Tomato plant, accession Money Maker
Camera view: vertical (180 deg); turntable rotation: 240 degrees
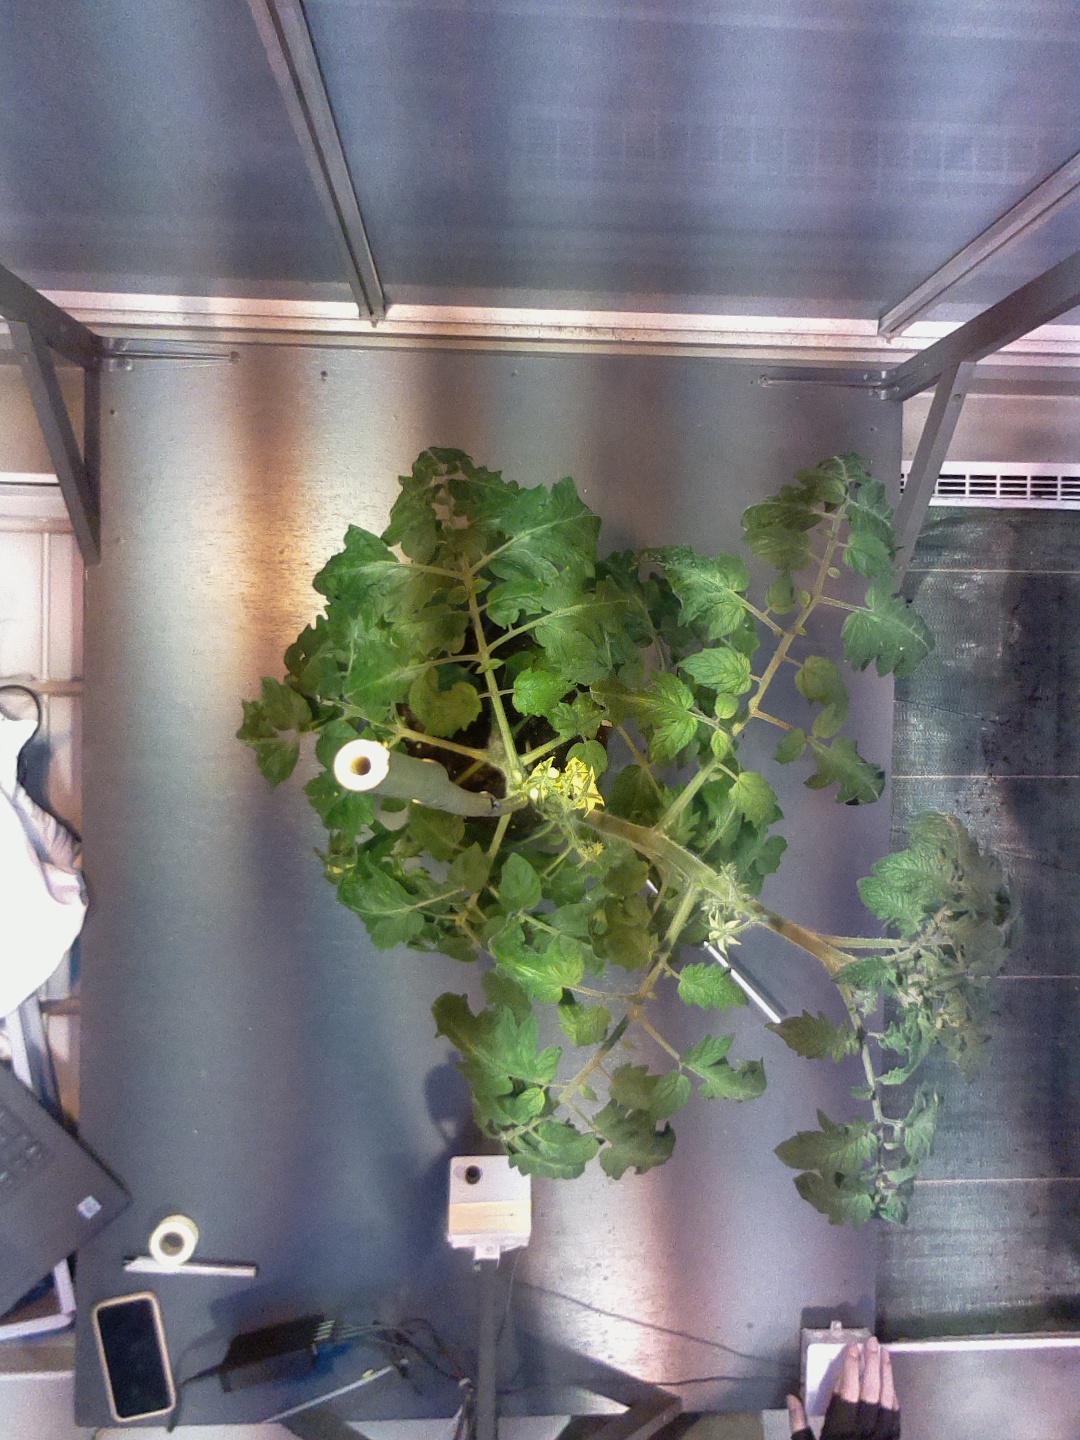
BBCH growth stage 66: Full flowering, 60%-70% of flowers open, more petals falling